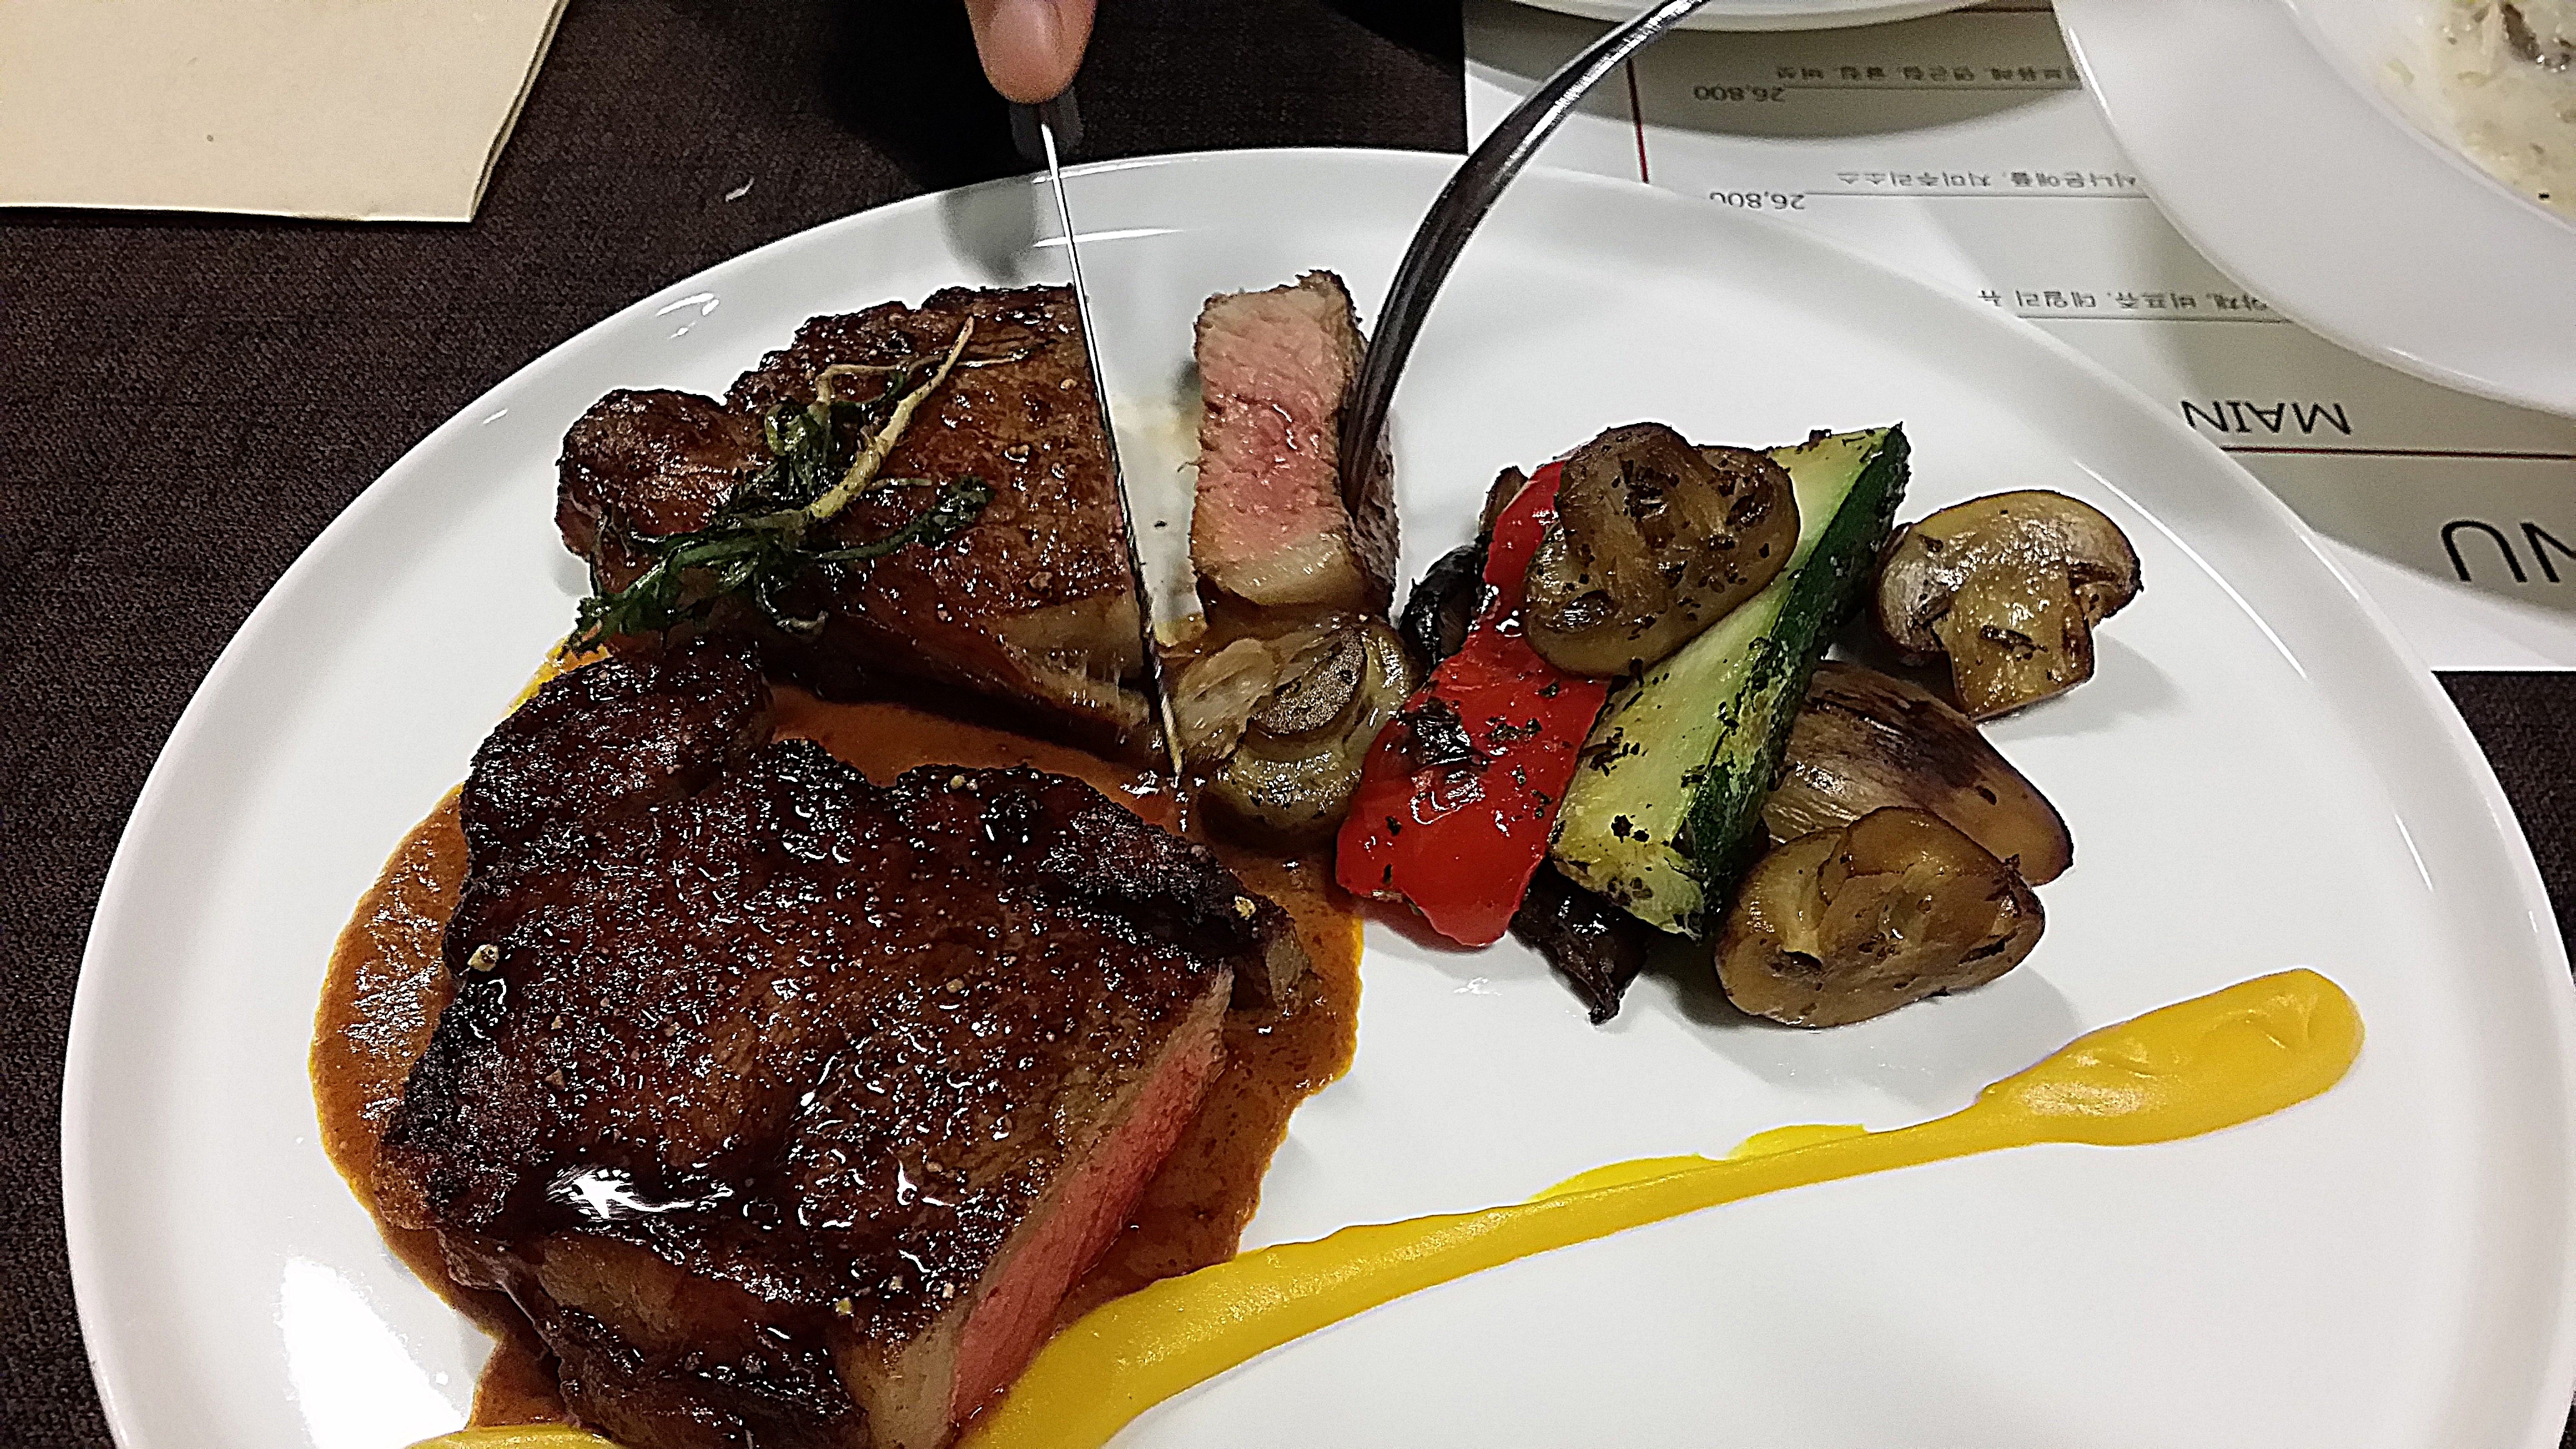
restaurant, dish, meal, food, meat, cuisine, steak, dinner, roasting, grilling, sense, tenderloin steak, beef dishes, hors d oeuvre, rib eye steak, lamb and mutton